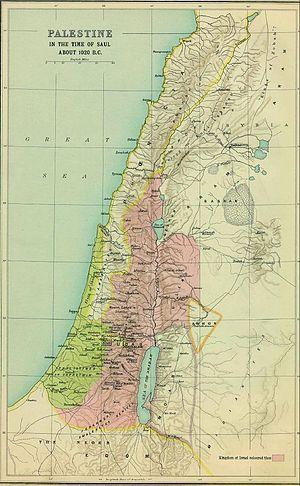
Sir George Adam Smith, membre de la British Academy, est un théologien écossais né le 19 octobre 1856 et mort le 3 mars 1942.
Le nom Palestine désigne la région historique et géographique du Proche-Orient située entre la mer Méditerranée et le désert à l'est du Jourdain et au nord du Sinaï. Si le terme « Palestine » est attesté depuis le Vᵉ siècle av. J.-C. par Hérodote, il est officiellement donné à la région par l'empereur Hadrien au IIᵉ siècle, désireux de punir les Juifs de leur révolte en 132-135 ap. J.-C.